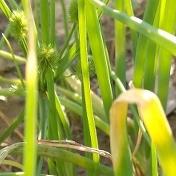
Crop: Onion
Condition: alternaria-d